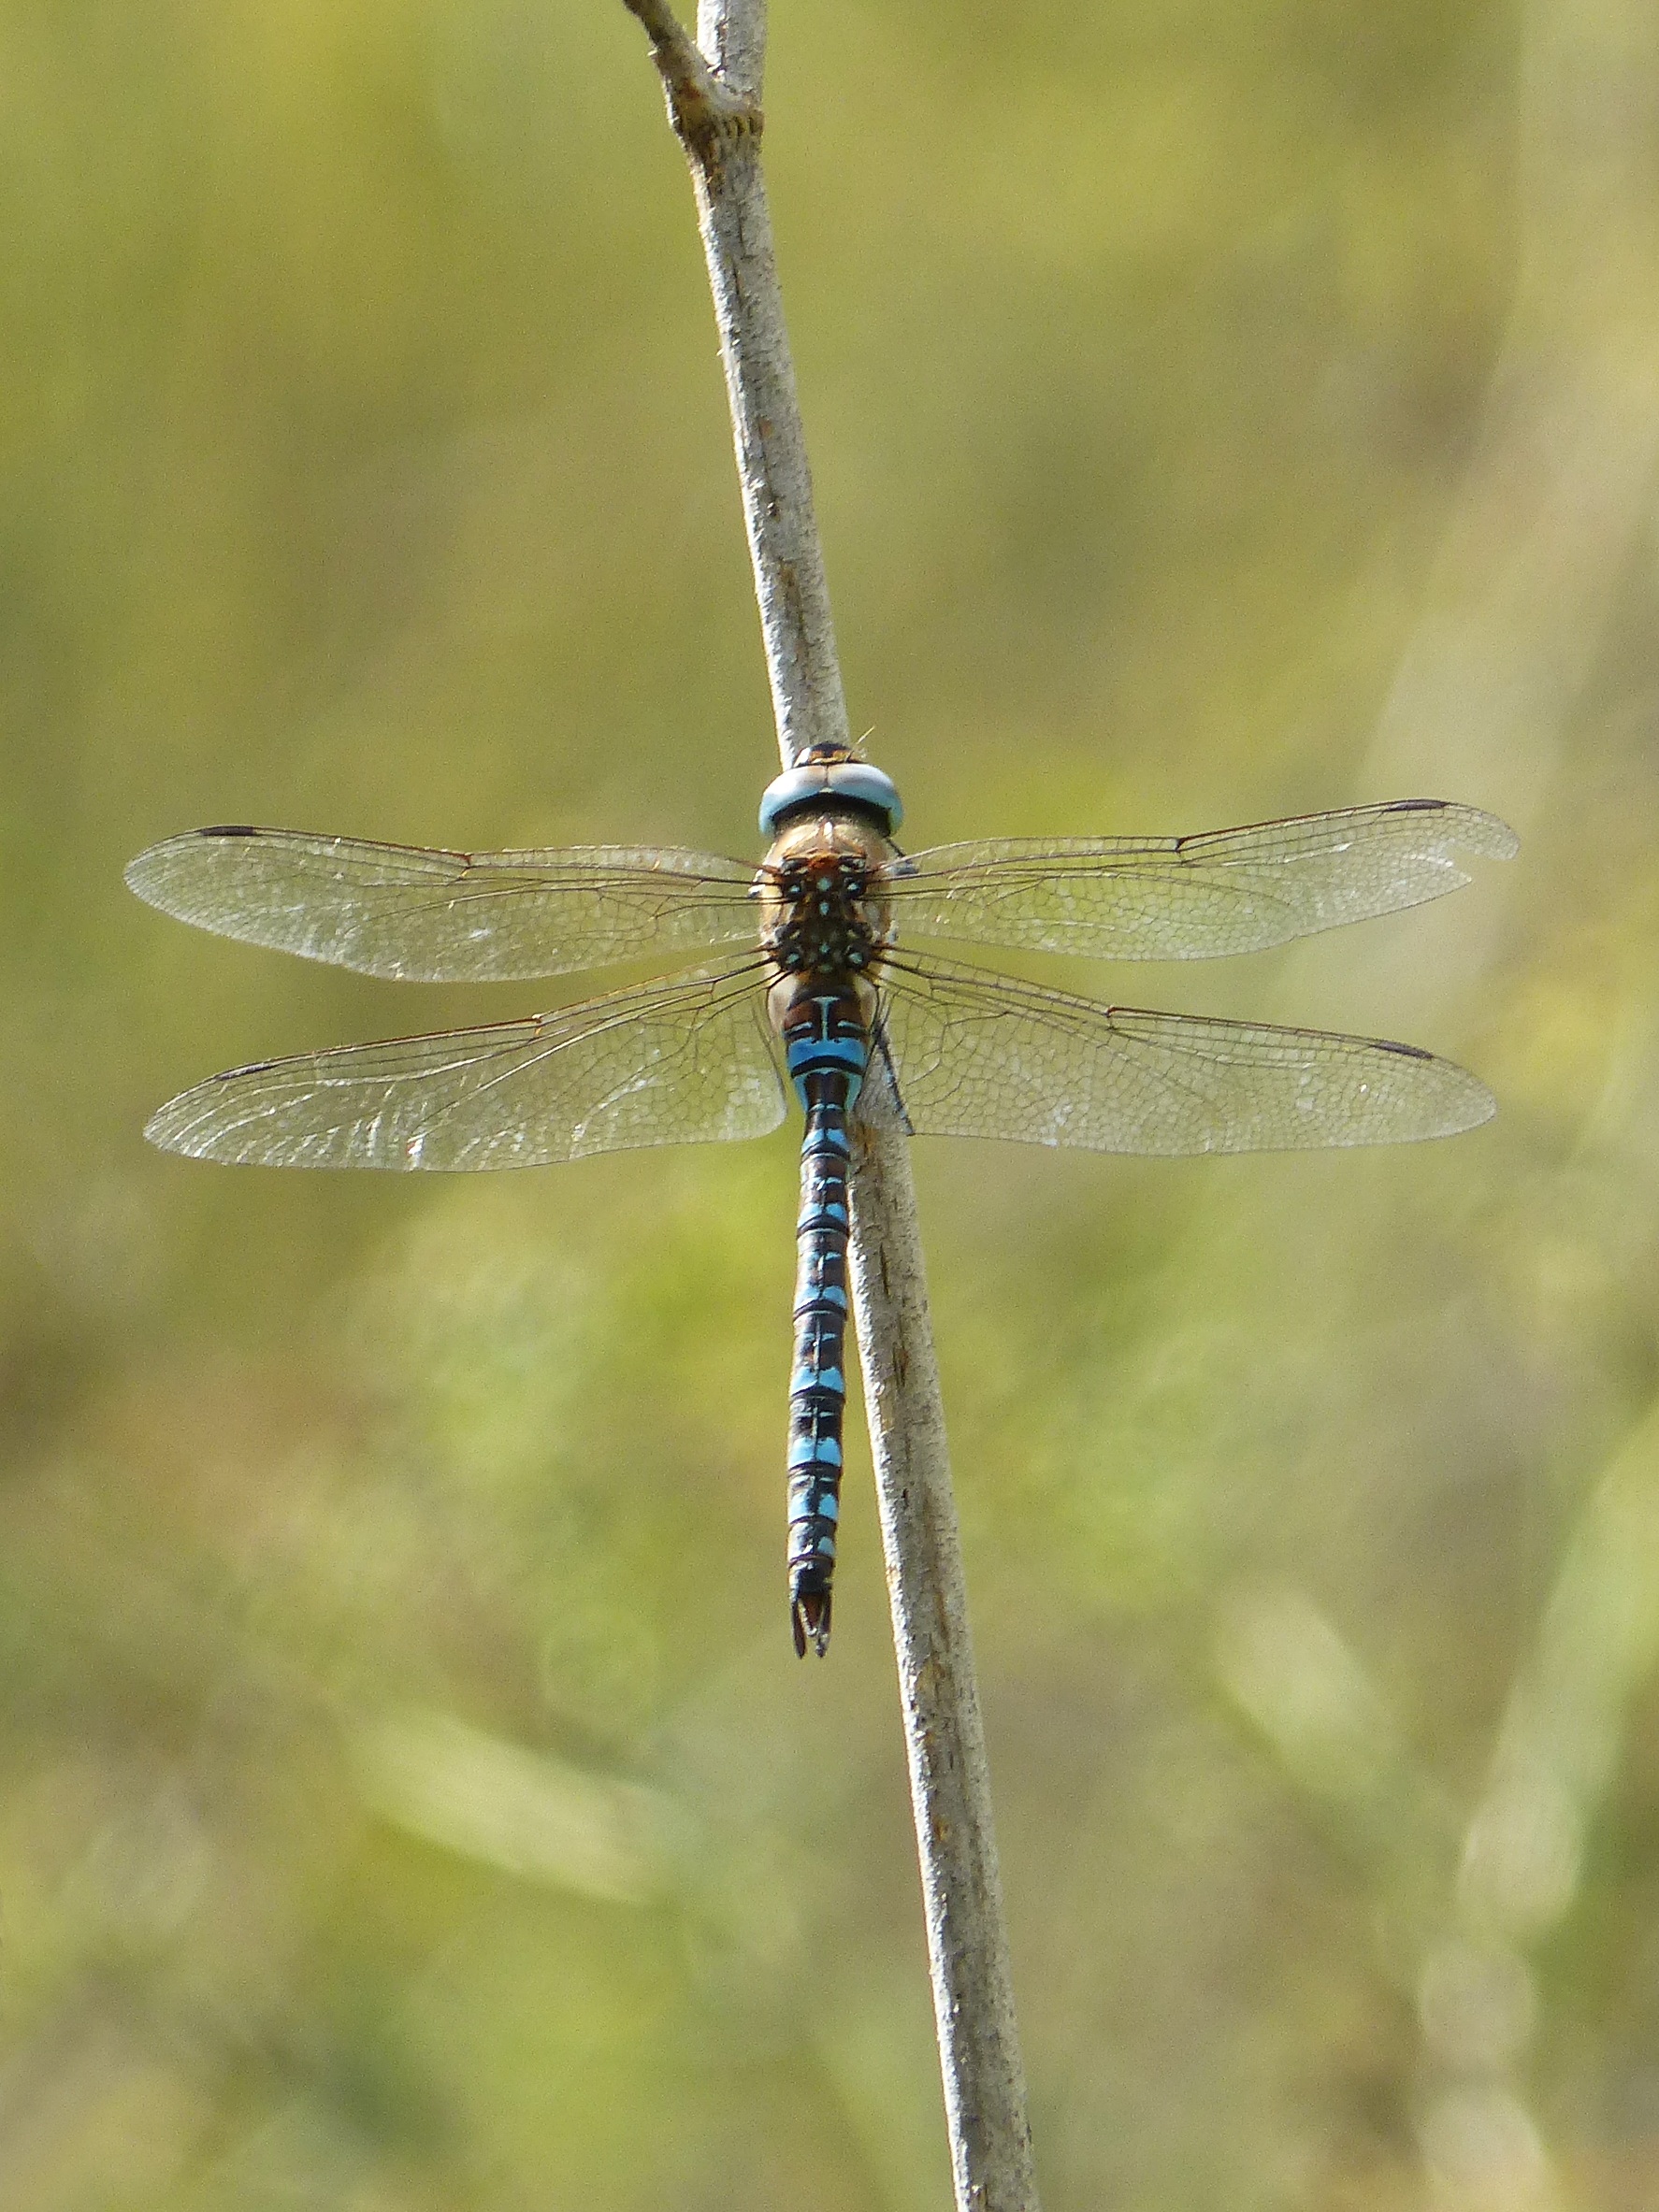
branch, wing, insect, fauna, invertebrate, close up, dragonfly, wetland, damselfly, macro photography, arthropod, blue dragonfly, plant stem, dragonflies and damseflies, net winged insects, aeshna juncea